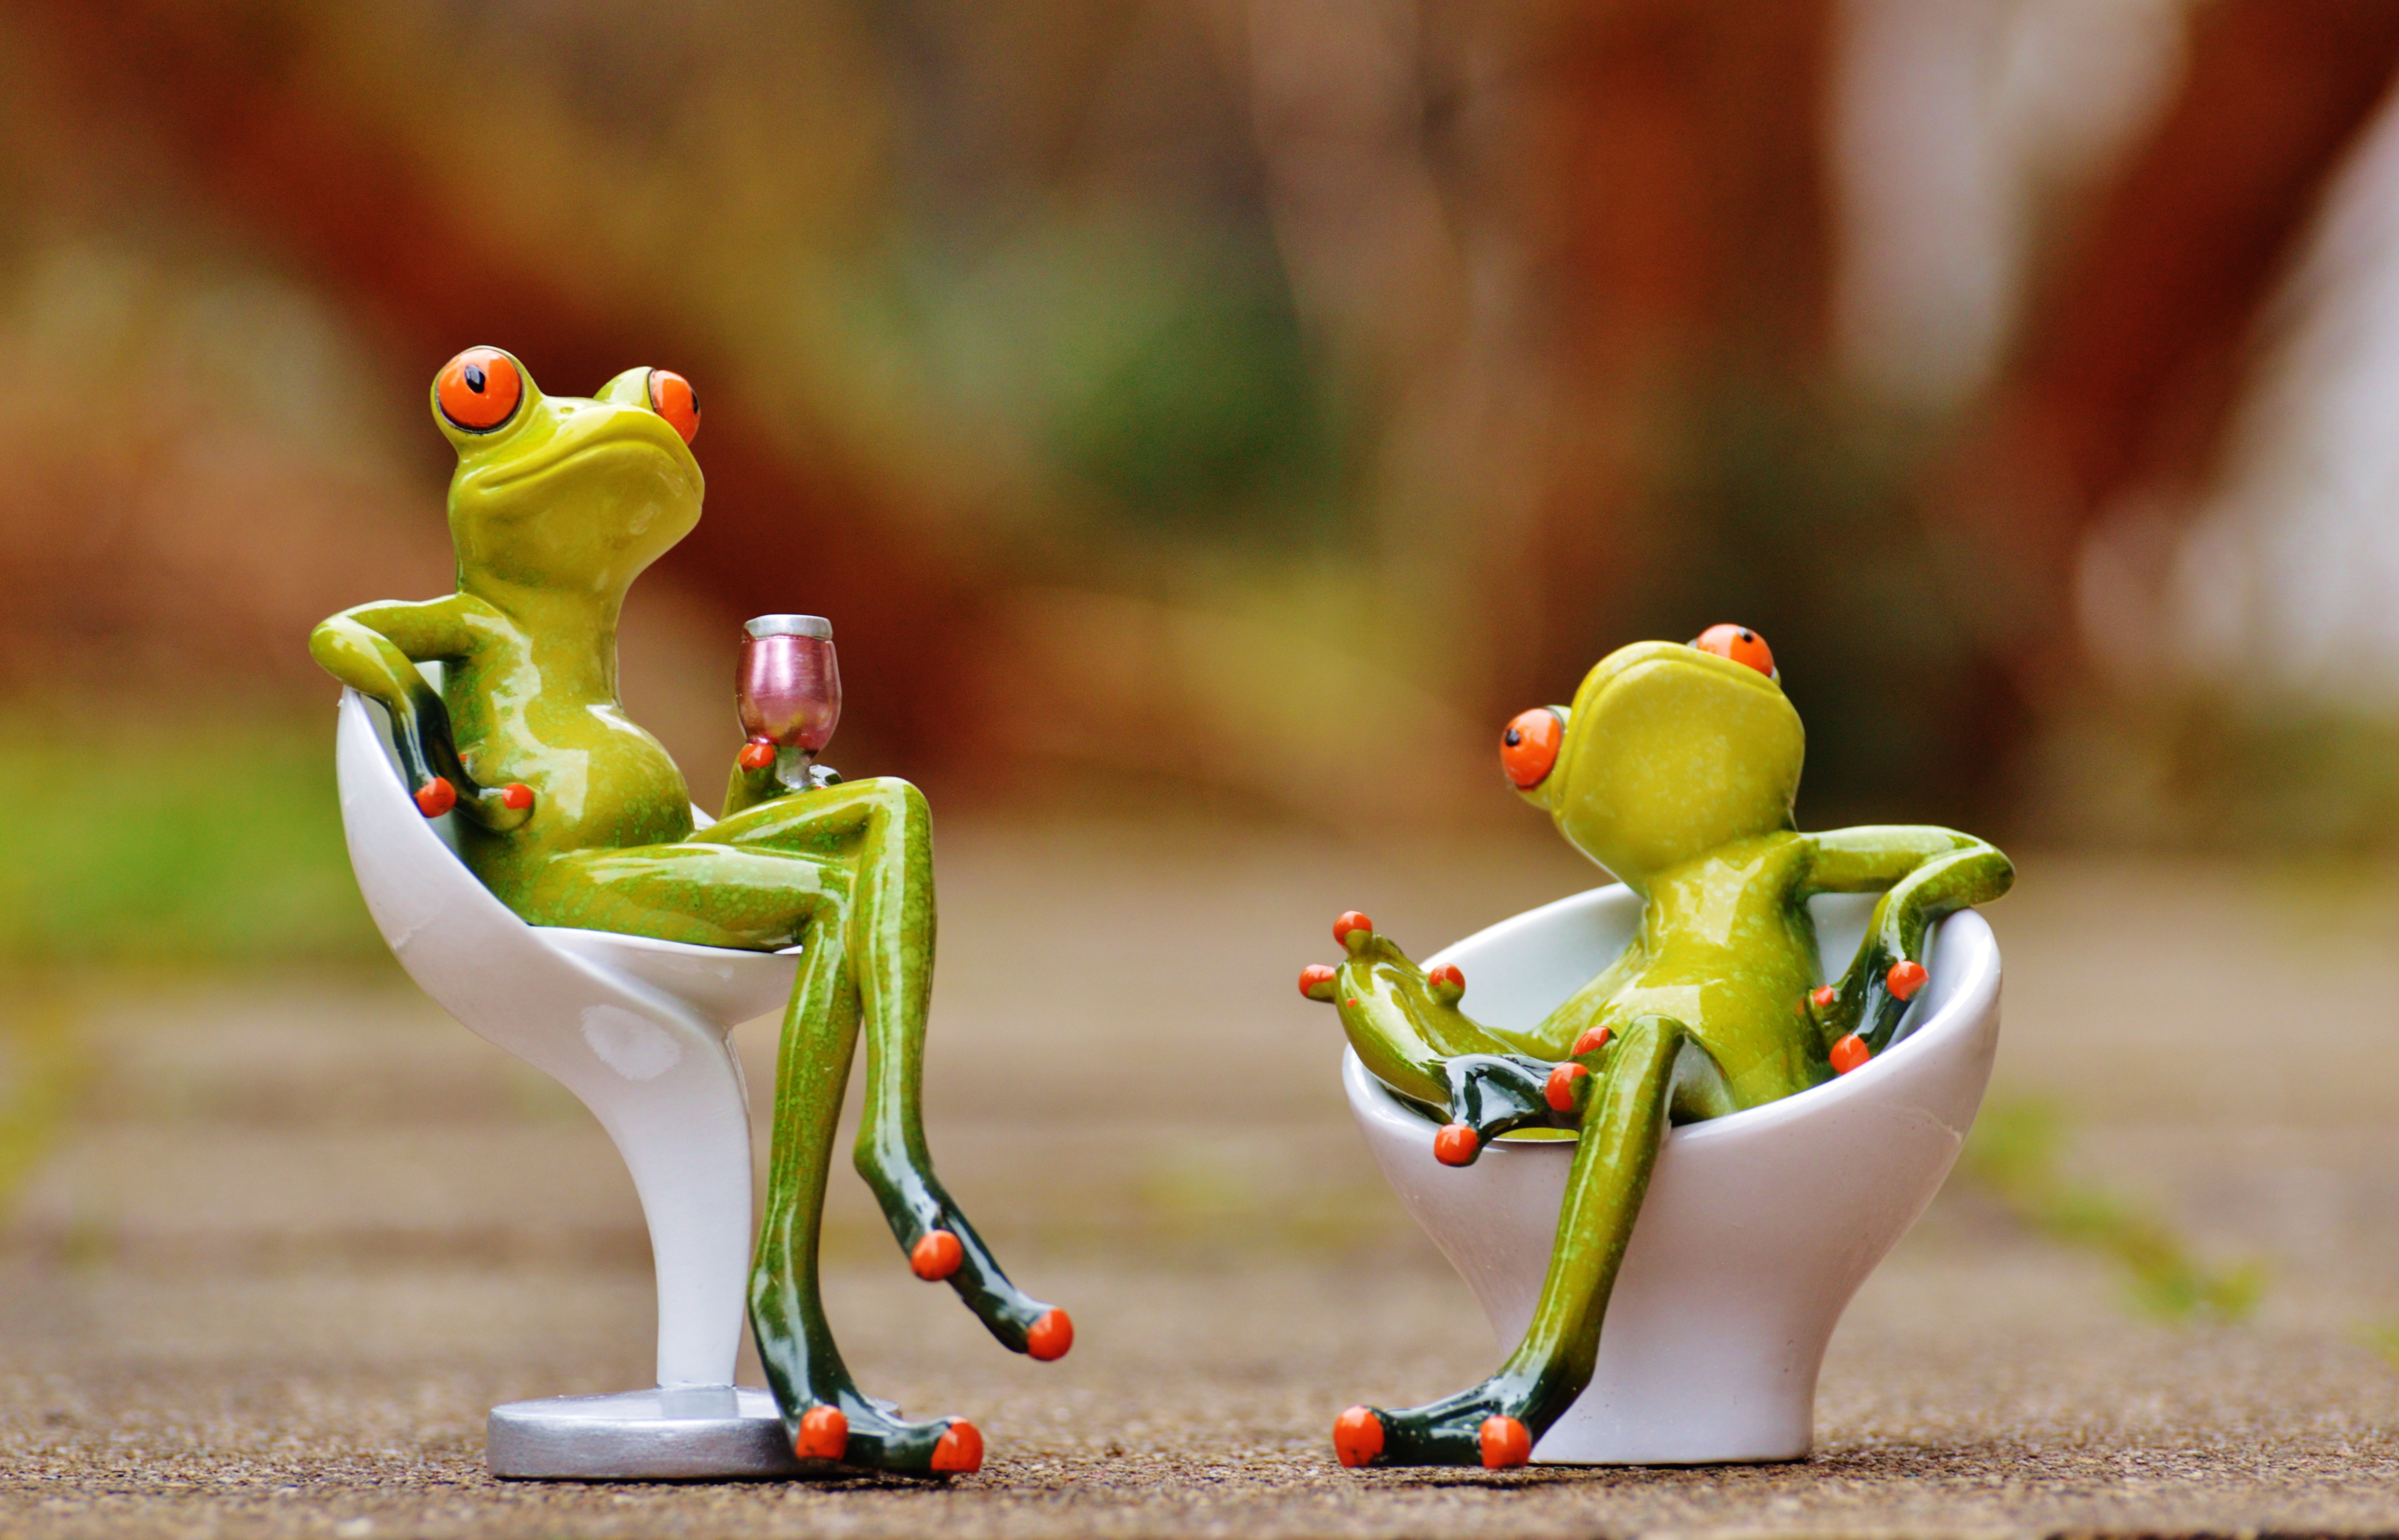
hand, wine, sweet, flower, chair, seat, cute, spring, green, red, relax, color, cozy, drink, rest, frog, amphibian, furniture, yellow, sit, relaxation, figure, funny, for two, coziness, macro photography, furniture pieces, soaked